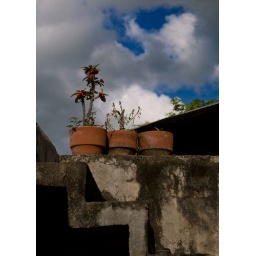
i like the the clay pots against the cloud formation.